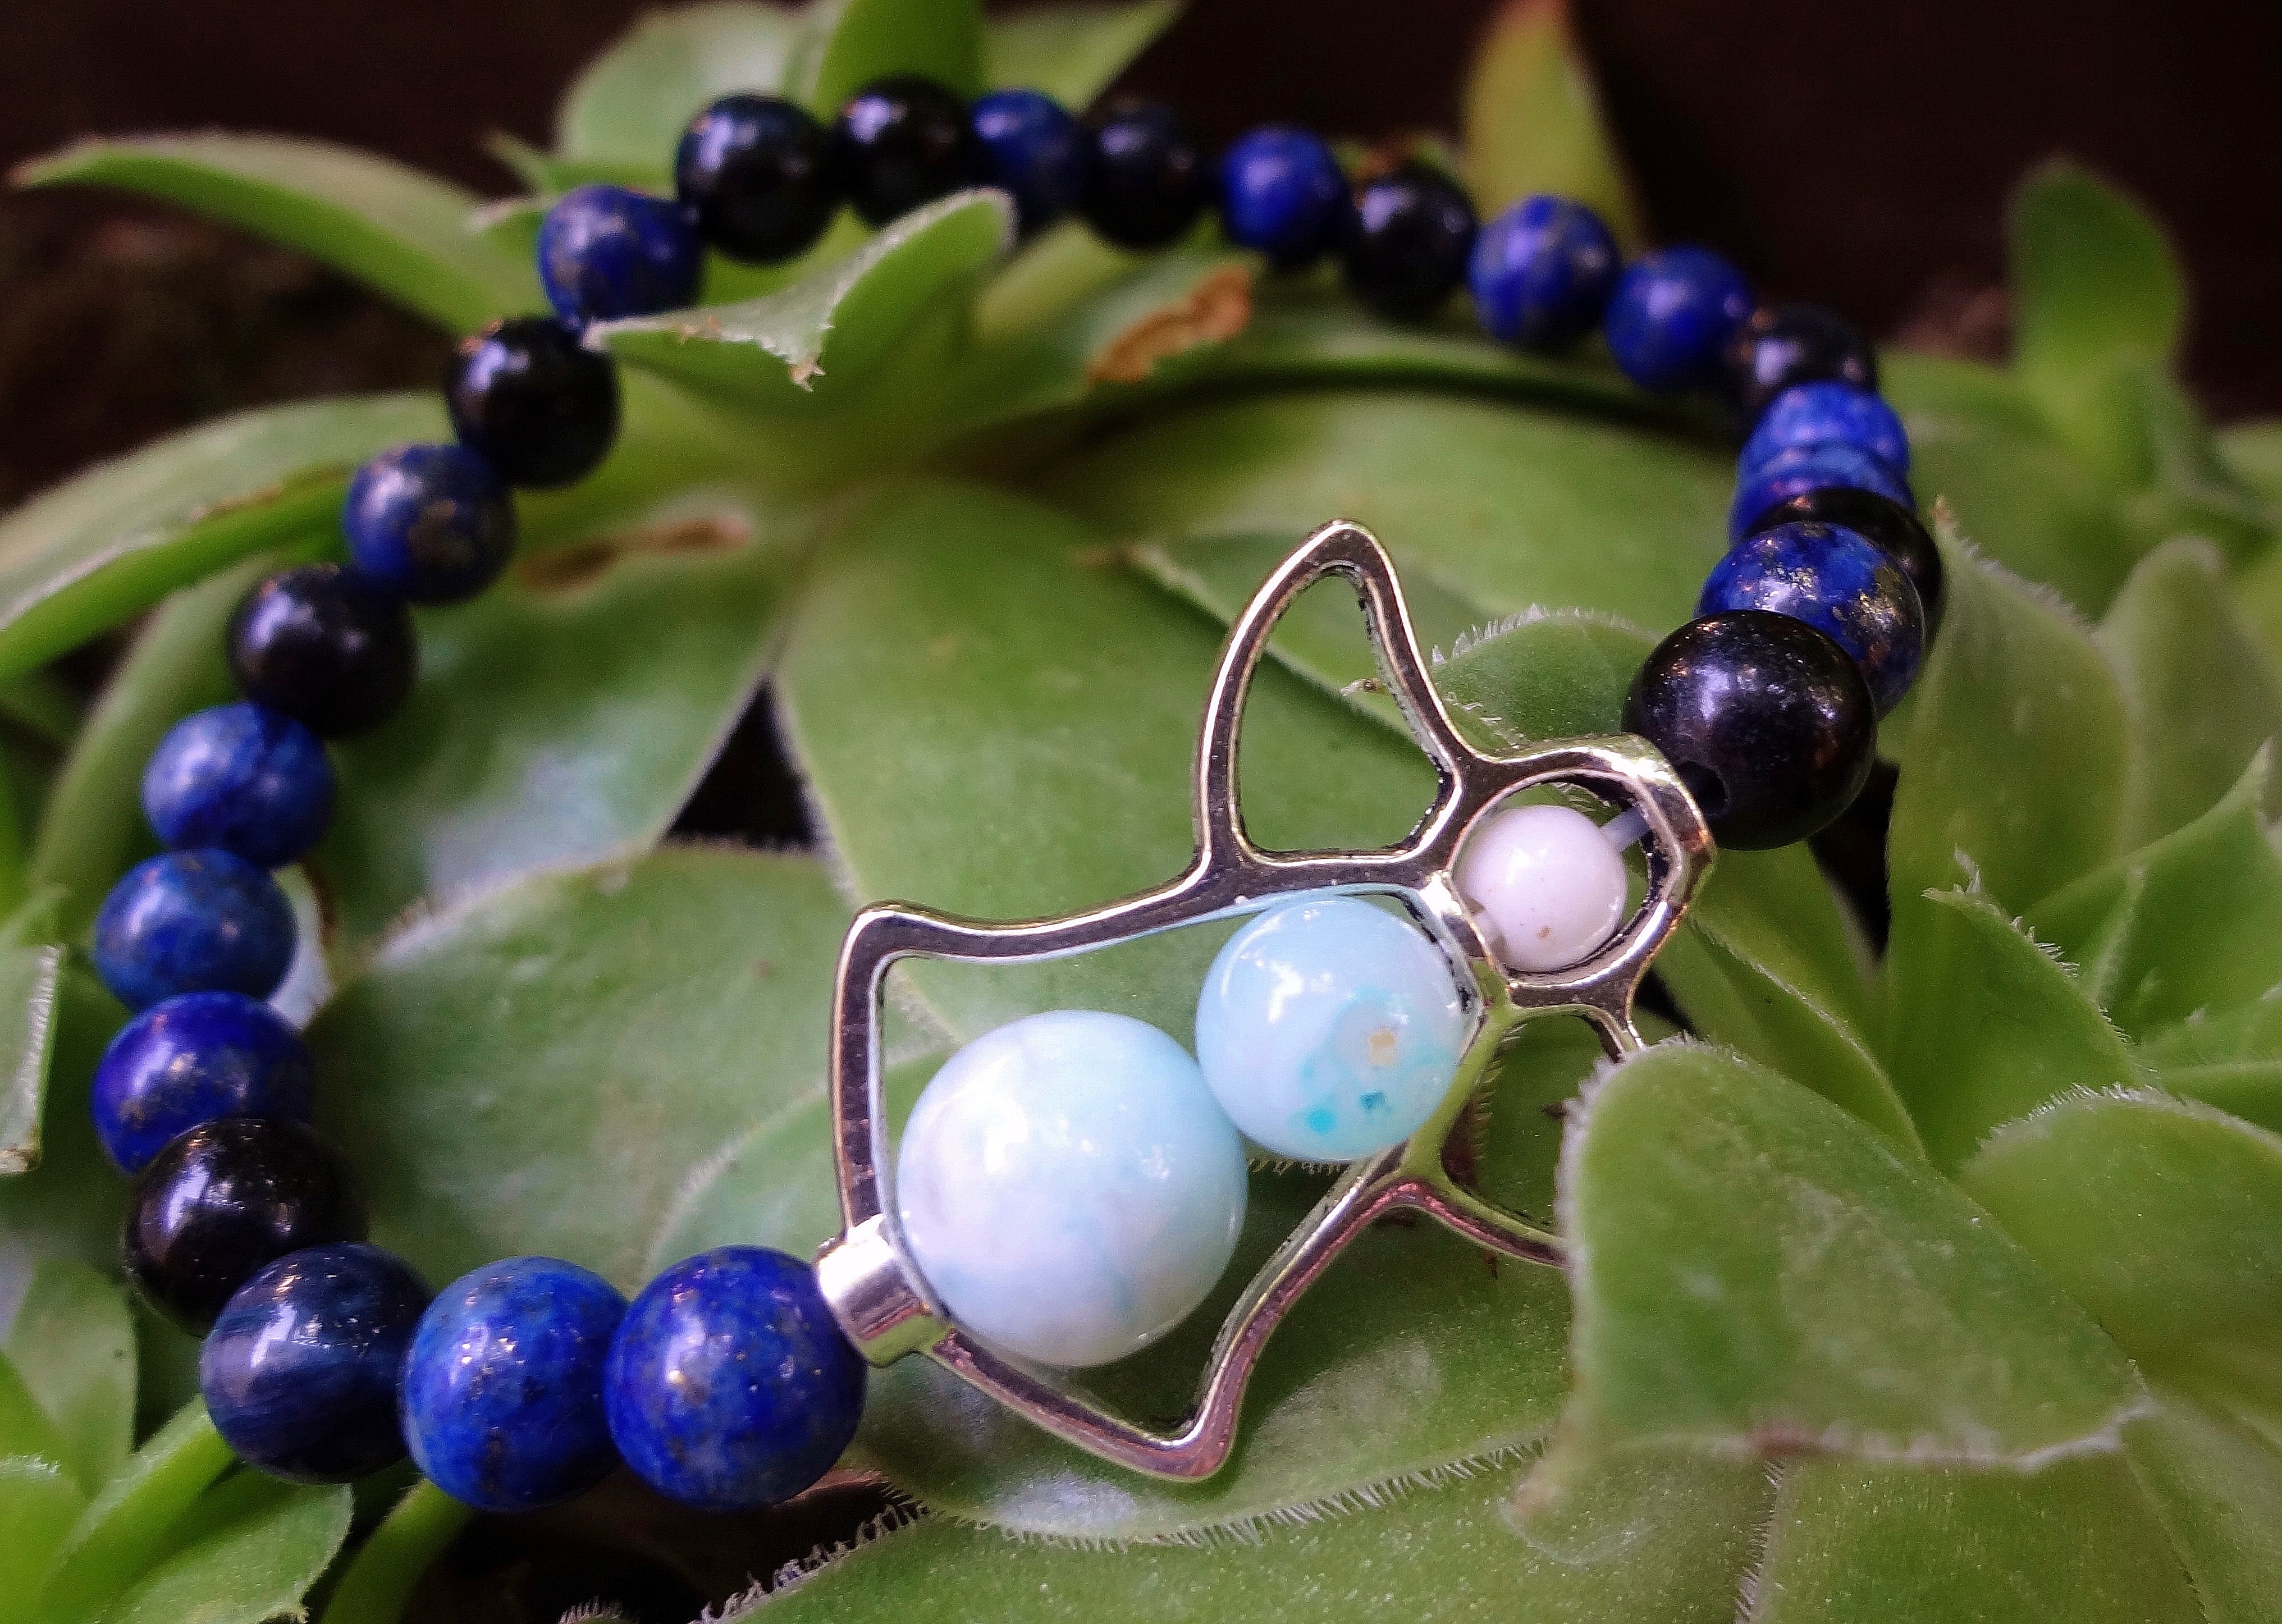
flower, green, blue, bead, jewelry, necklace, bracelet, jewellery, angel, art, crystal, onyx, mineral, lapis lazuli, macro photography, fashion accessory, larimar